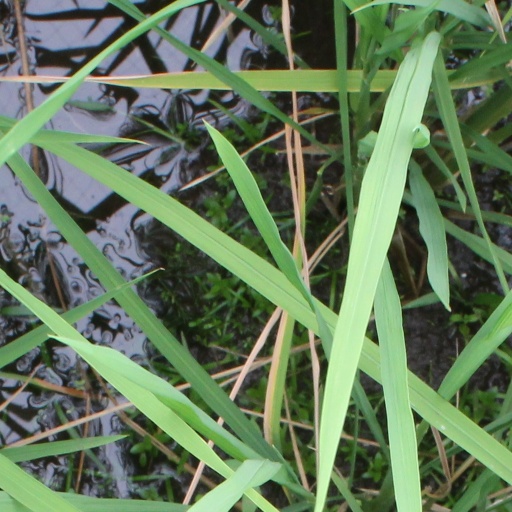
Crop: rice